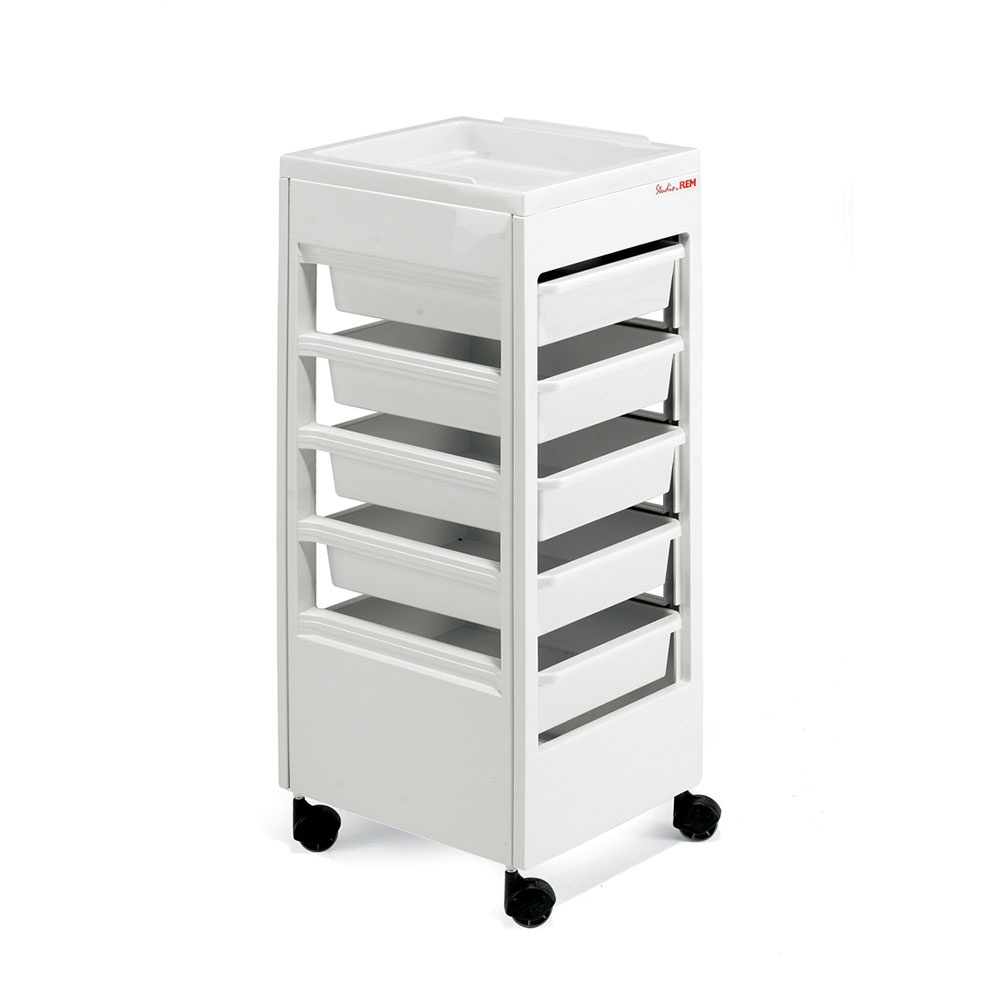
ترولي صالون - ستوديو
تحظى ترولي الاستوديو هذه بشعبية كبيرة في صالونات التجميل. تحتوي على خمسة صواني تخزين عميقة مصممة لسهولة استخدام الشرائح. متوفر مع سطح مسطح ويتميز بعجلات ناعمة خالية من الشعر كمعيار قياسي. مصنوعة من مادة البولي بروبيلين عالية الجودة ، ولها عمر طويل وسهلة التنظيف. المميزات الأساسية: • 5 مساند • مع سطح مسطح • عجلات سهلة التنظيف وخالية من الشعر للكتيب الخاص بالمنتج الرجاء الضغط هنا!
Brand: رم
Category: Business & Industrial > Hairdressing & Cosmetology > Salon Chairs